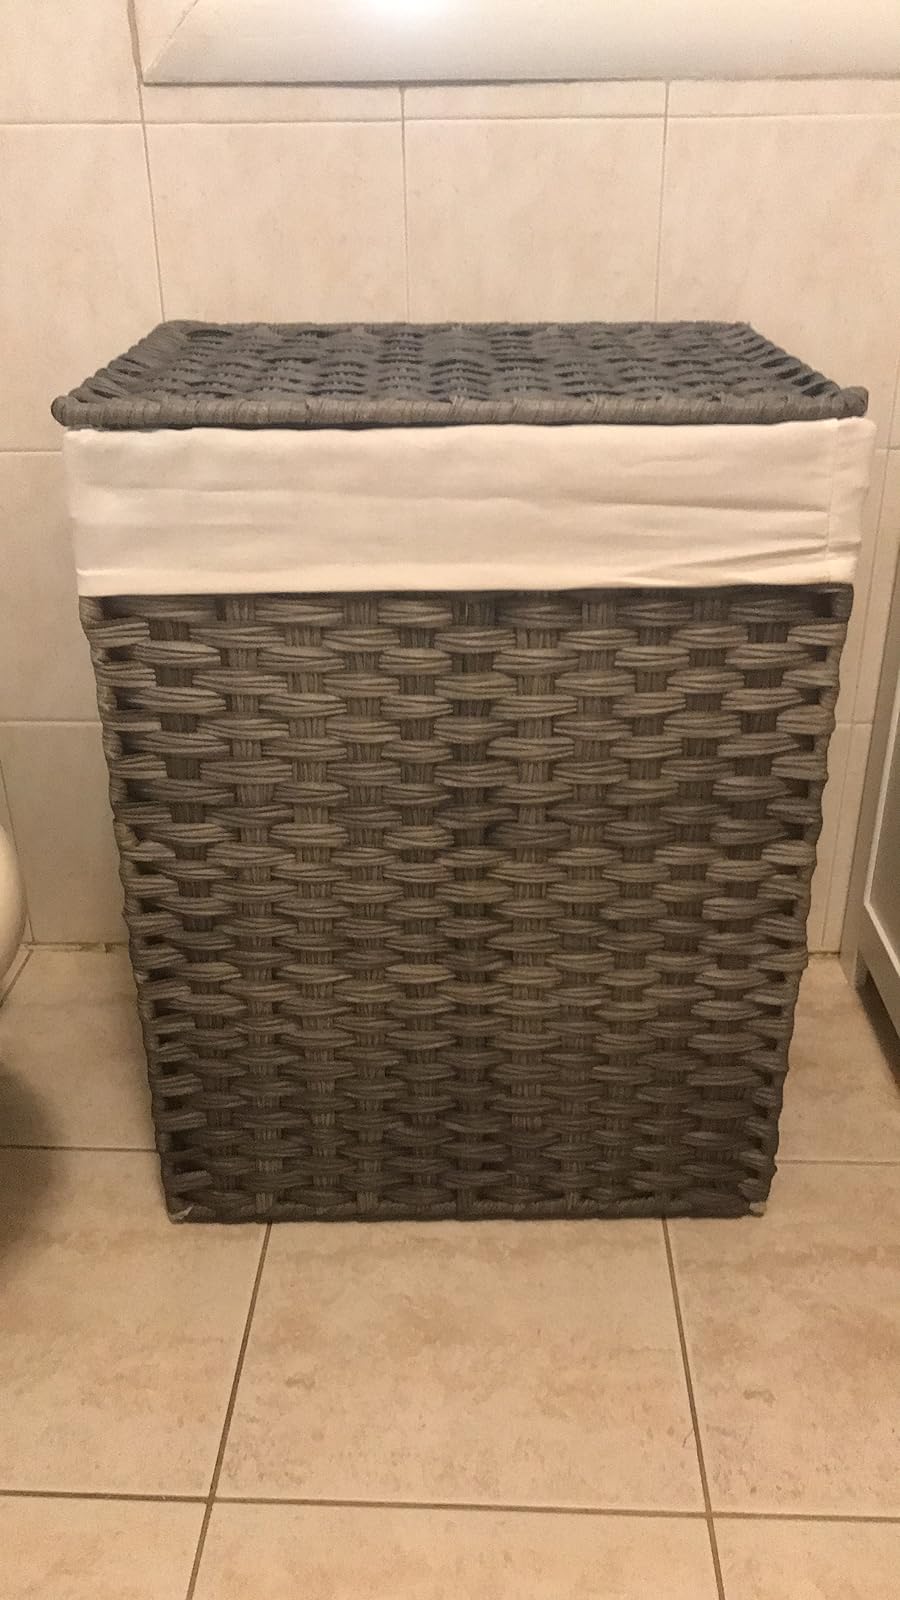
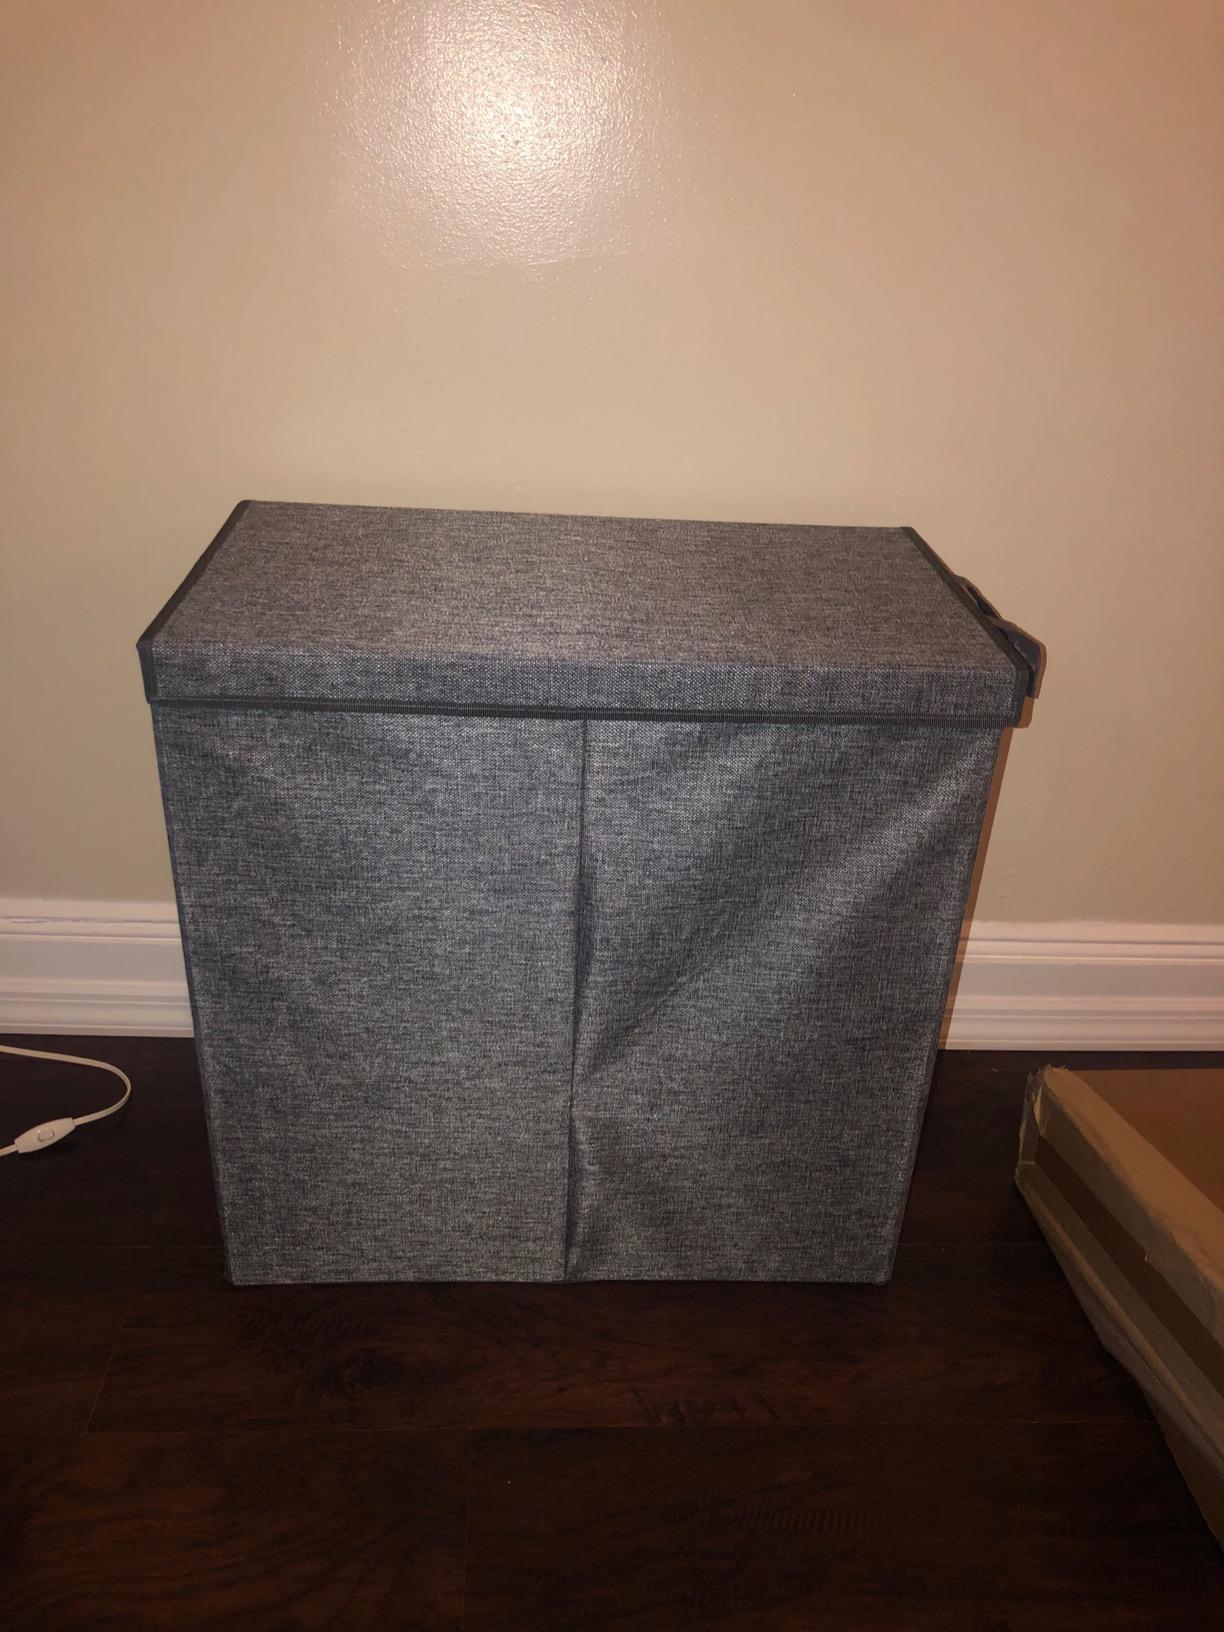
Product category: items_hamper
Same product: no